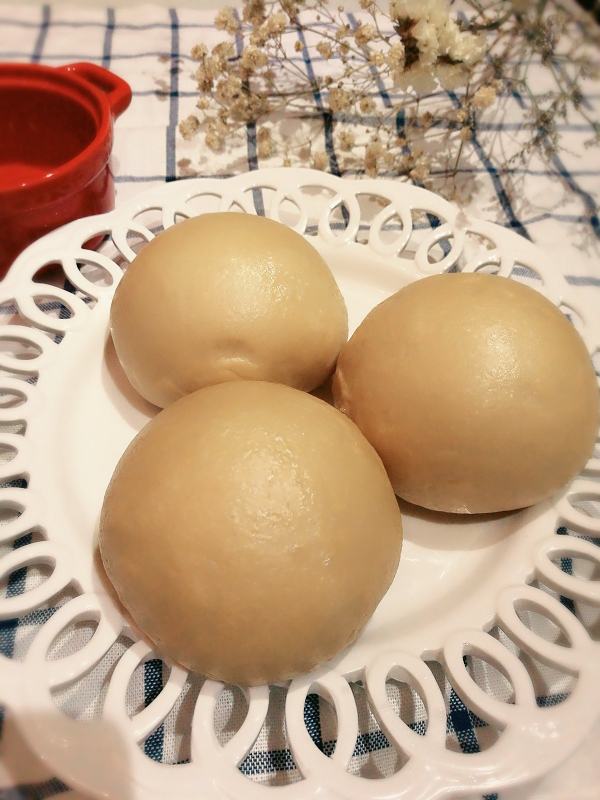
Label: trash